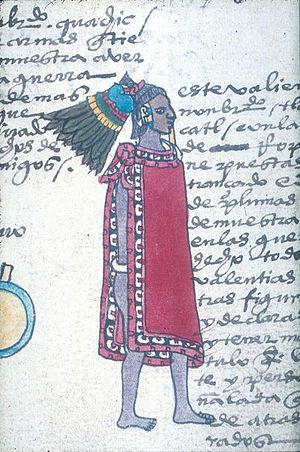
Dans la société aztèque, il semble que le terme nahuatl tlacateccactl était un titre honorifique qui pouvait s'appliquer à :